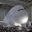
Label: airplane